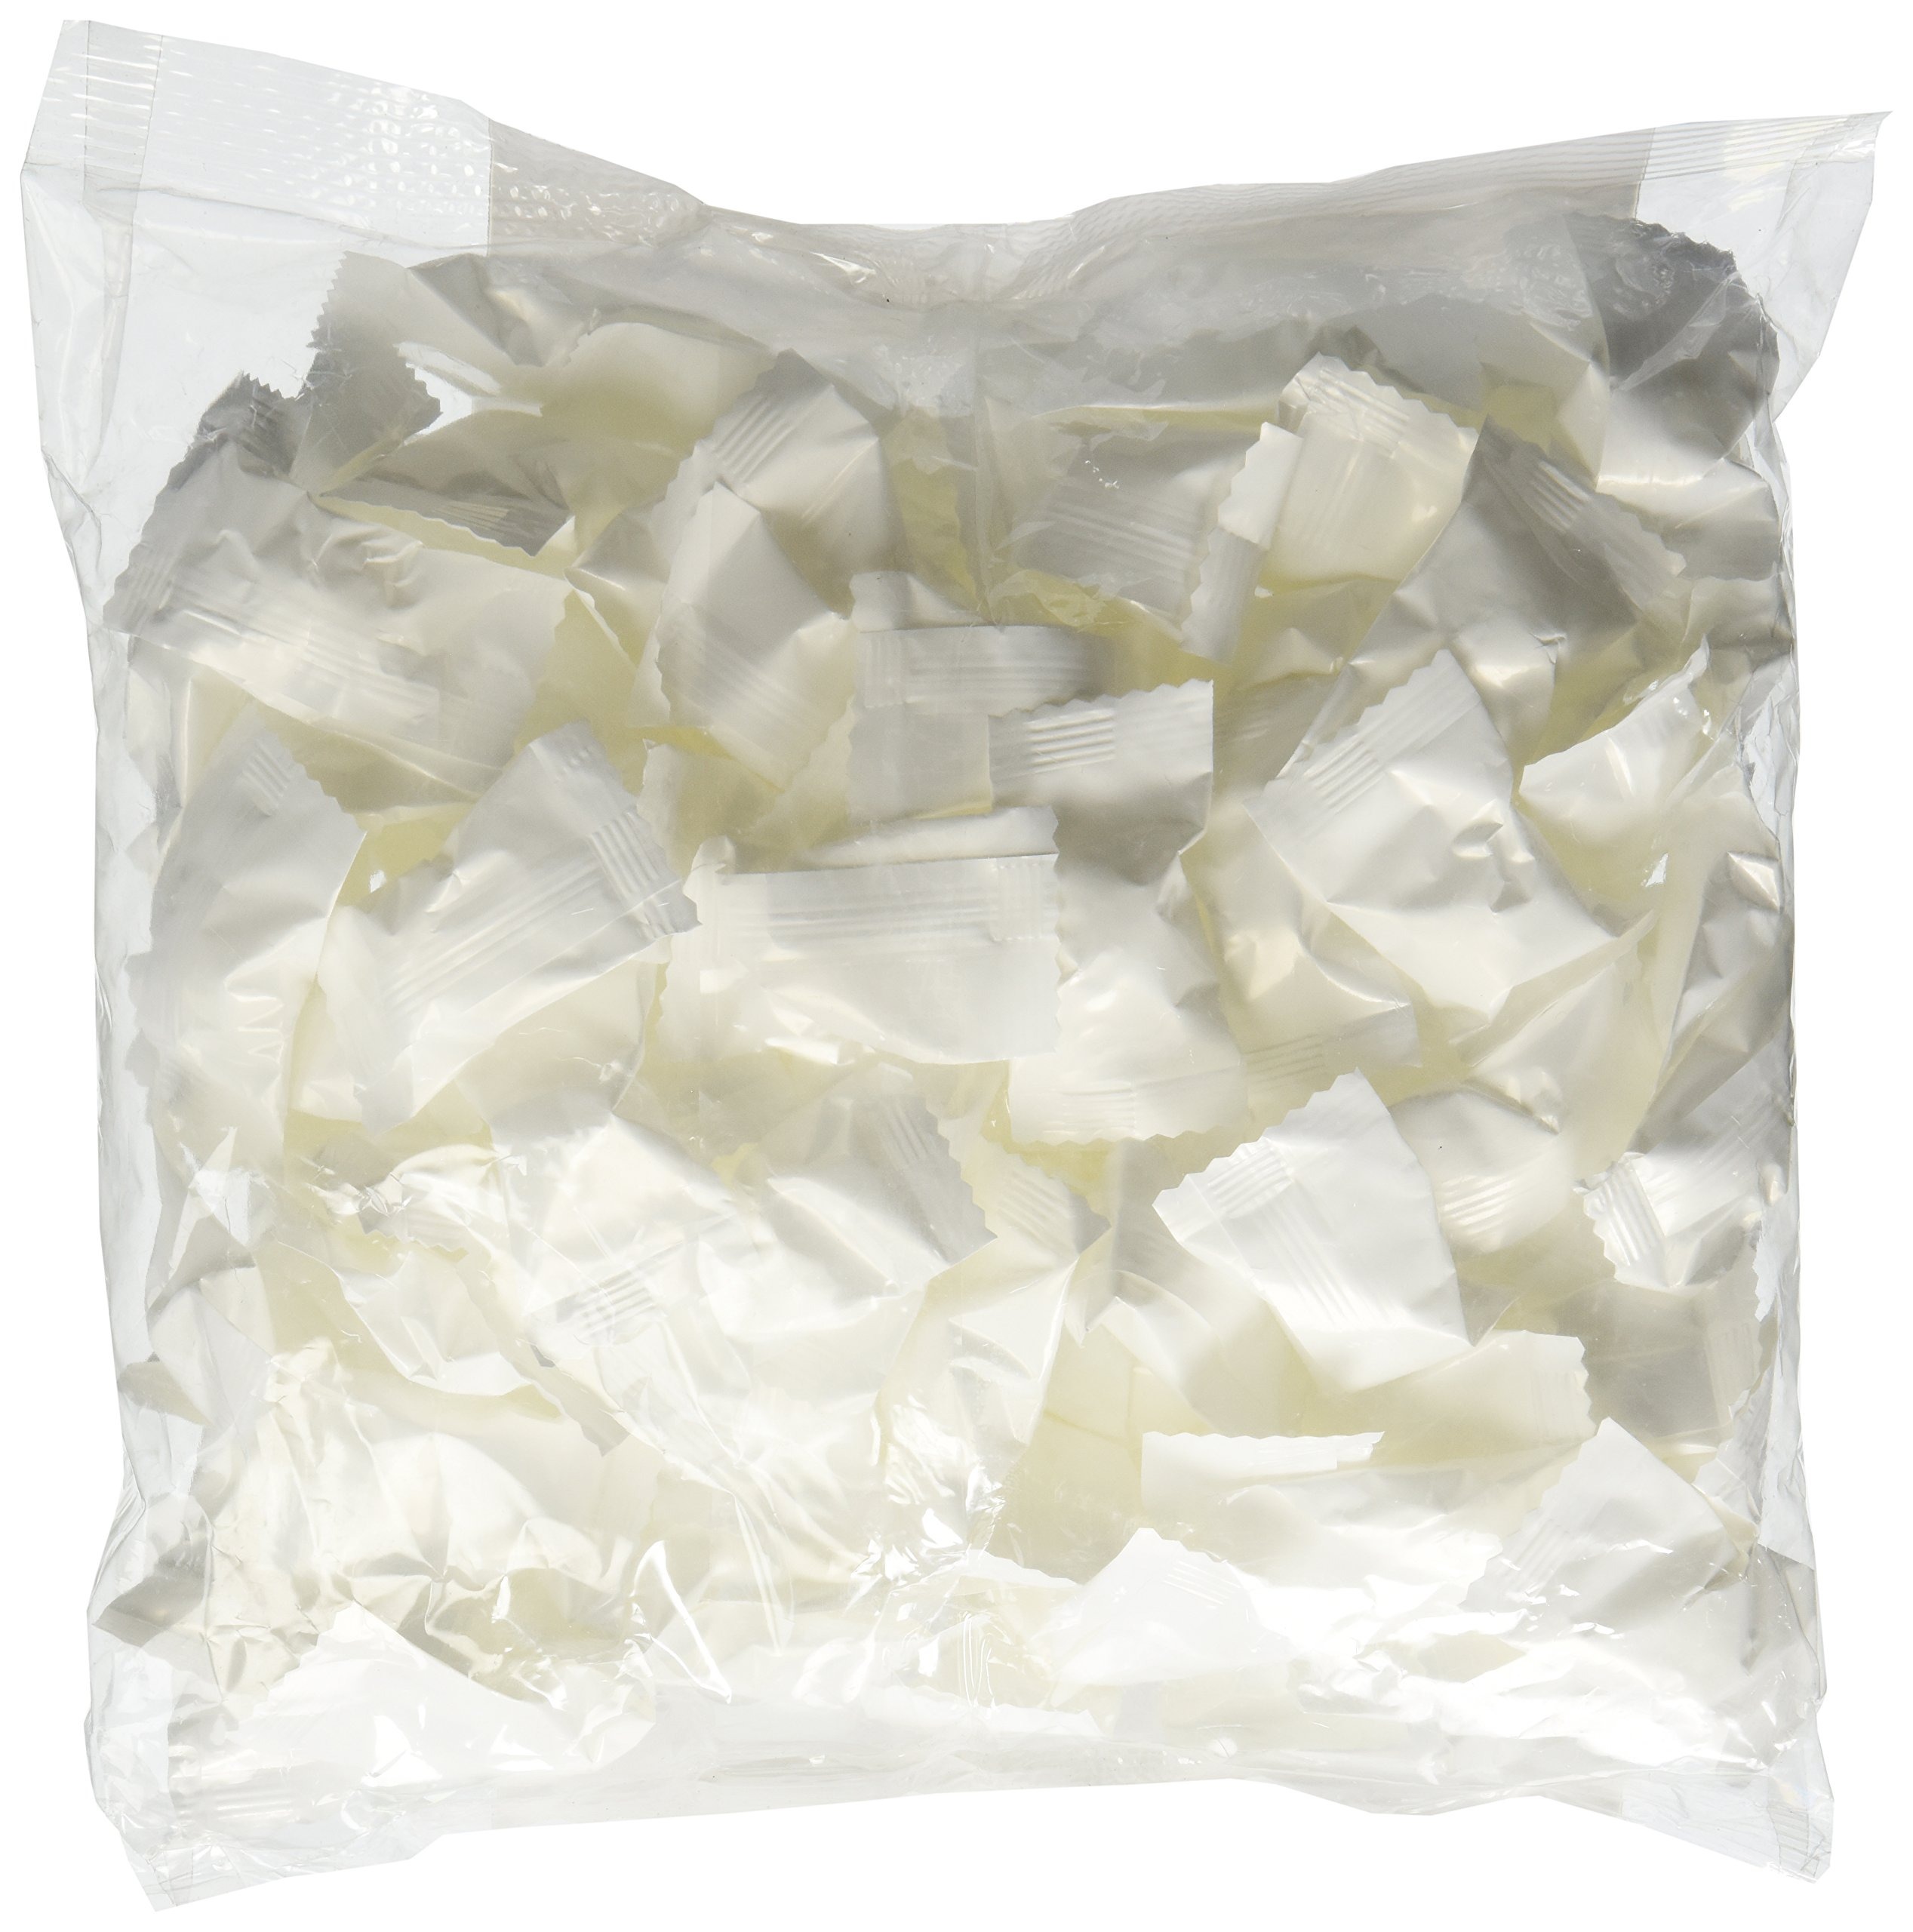
Item Name: White Buttermints (Approx. 108 Pcs.) - Stocking Stuffers & Toys & Candy
Product Description: White Buttermints. Buttermints in White wrappers are the final touch for your dessert table! Individually wrapped. (Approx. 120 pcs. per unit) Total weight 1 lb. Fat-free.
Value: 108.0
Unit: count

Price: 16.895